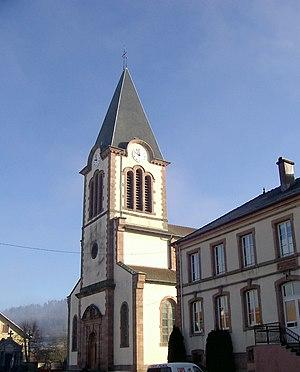
L'église Saint-Nicolas á Plainfaing
Plainfaing est une commune française située dans le département des Vosges, en région Grand Est.